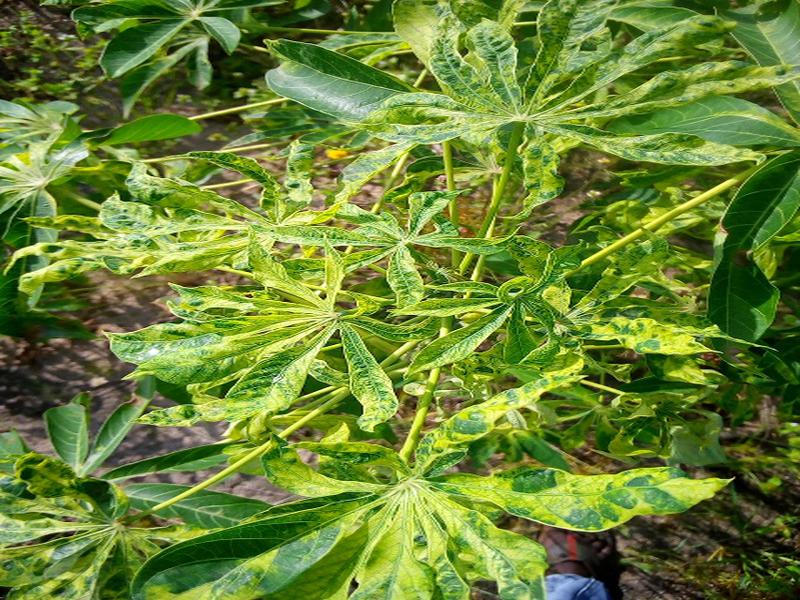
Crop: cassava
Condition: mosaic_disease